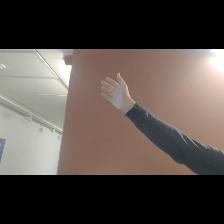
Label: Human